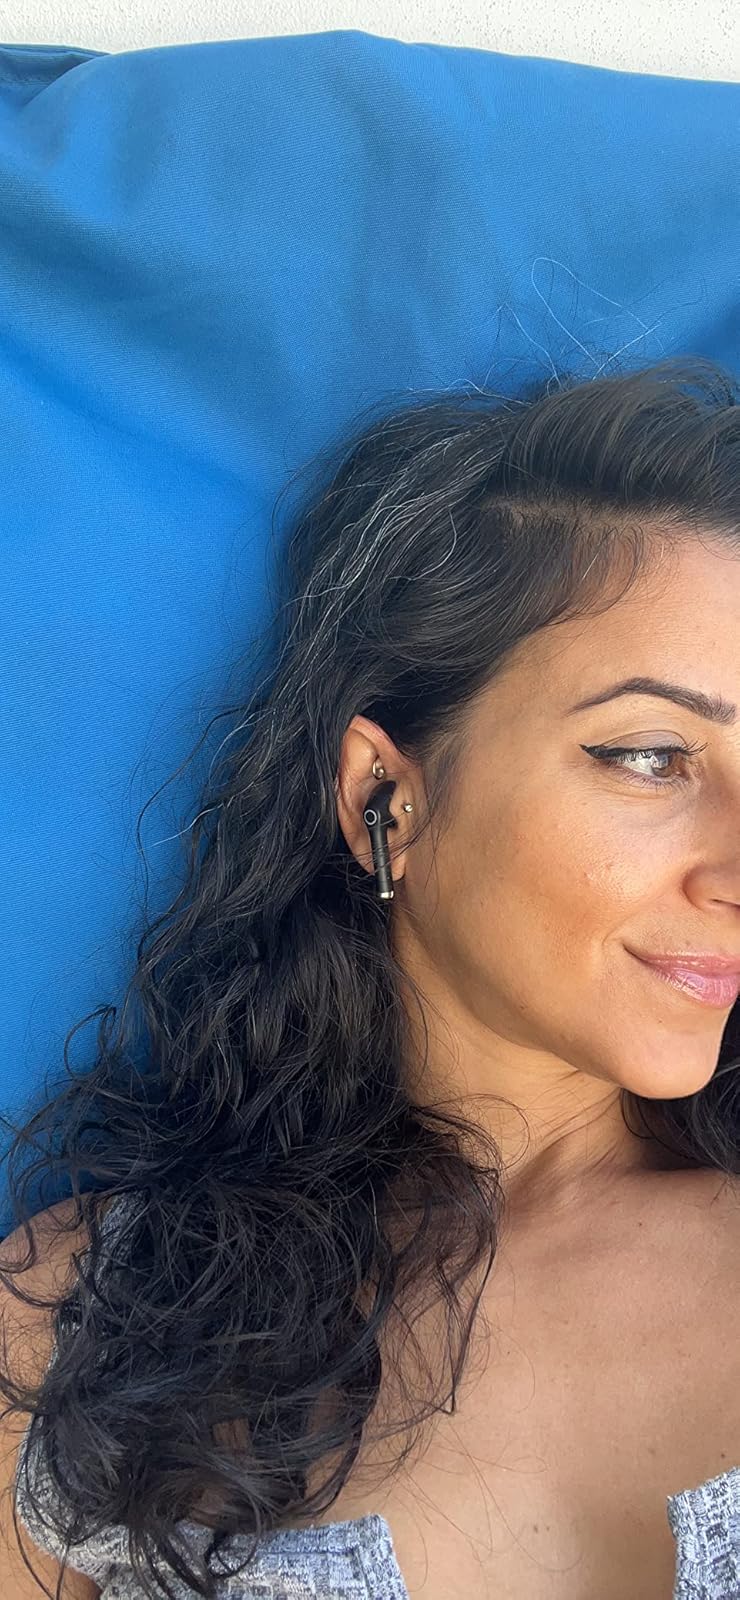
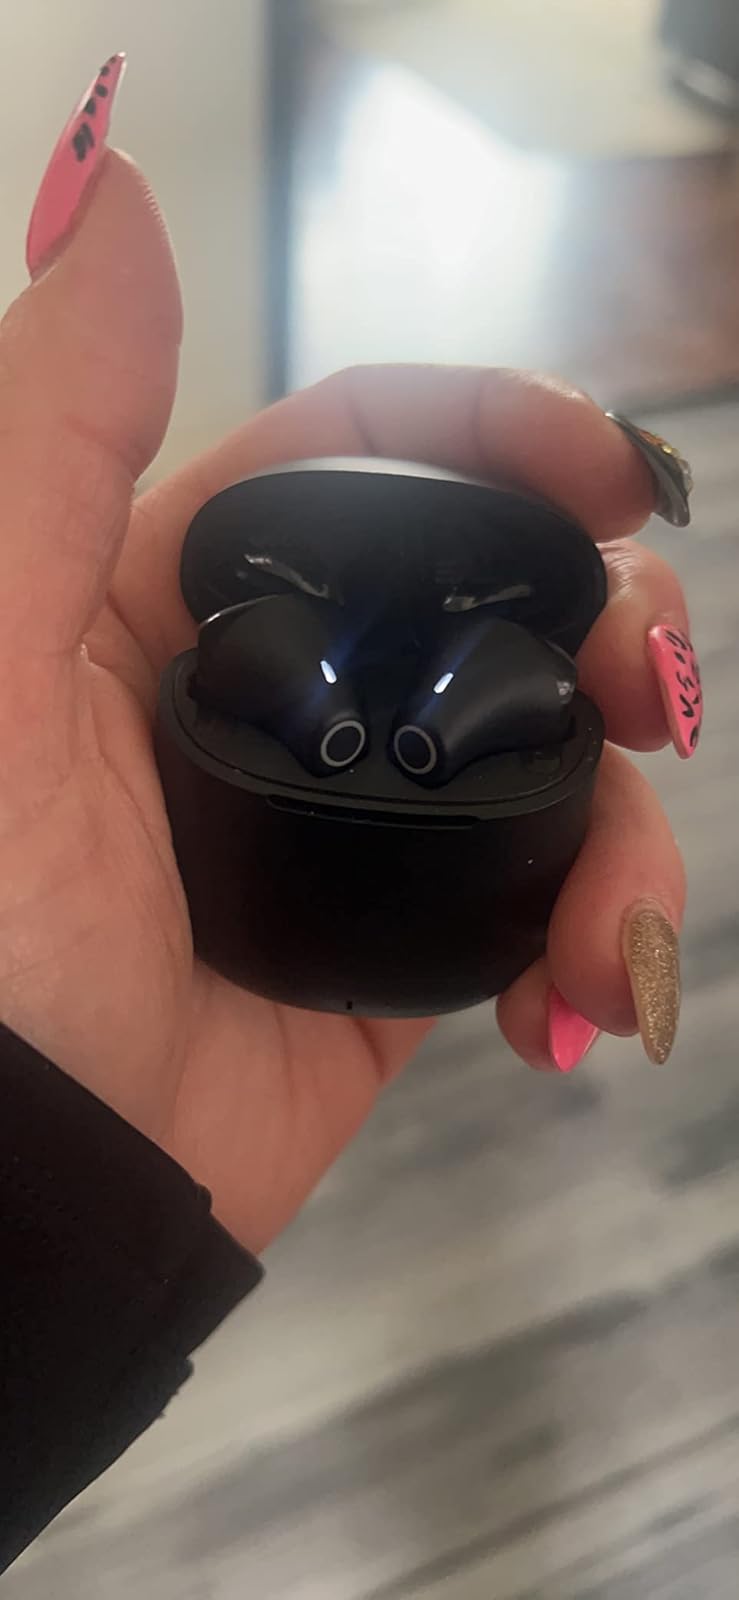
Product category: earbuds
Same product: yes